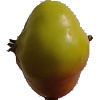
Label: Apple Red Yellow 2